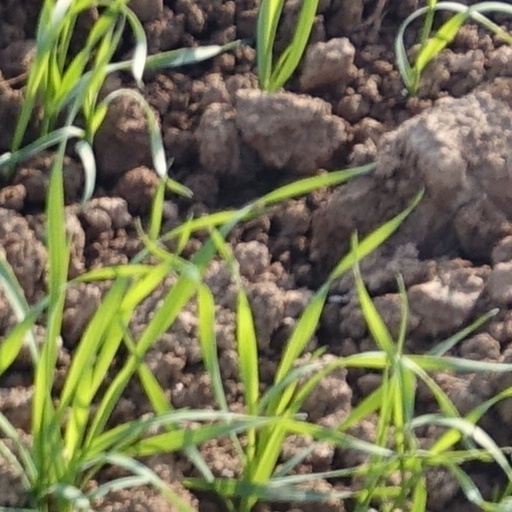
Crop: wheat